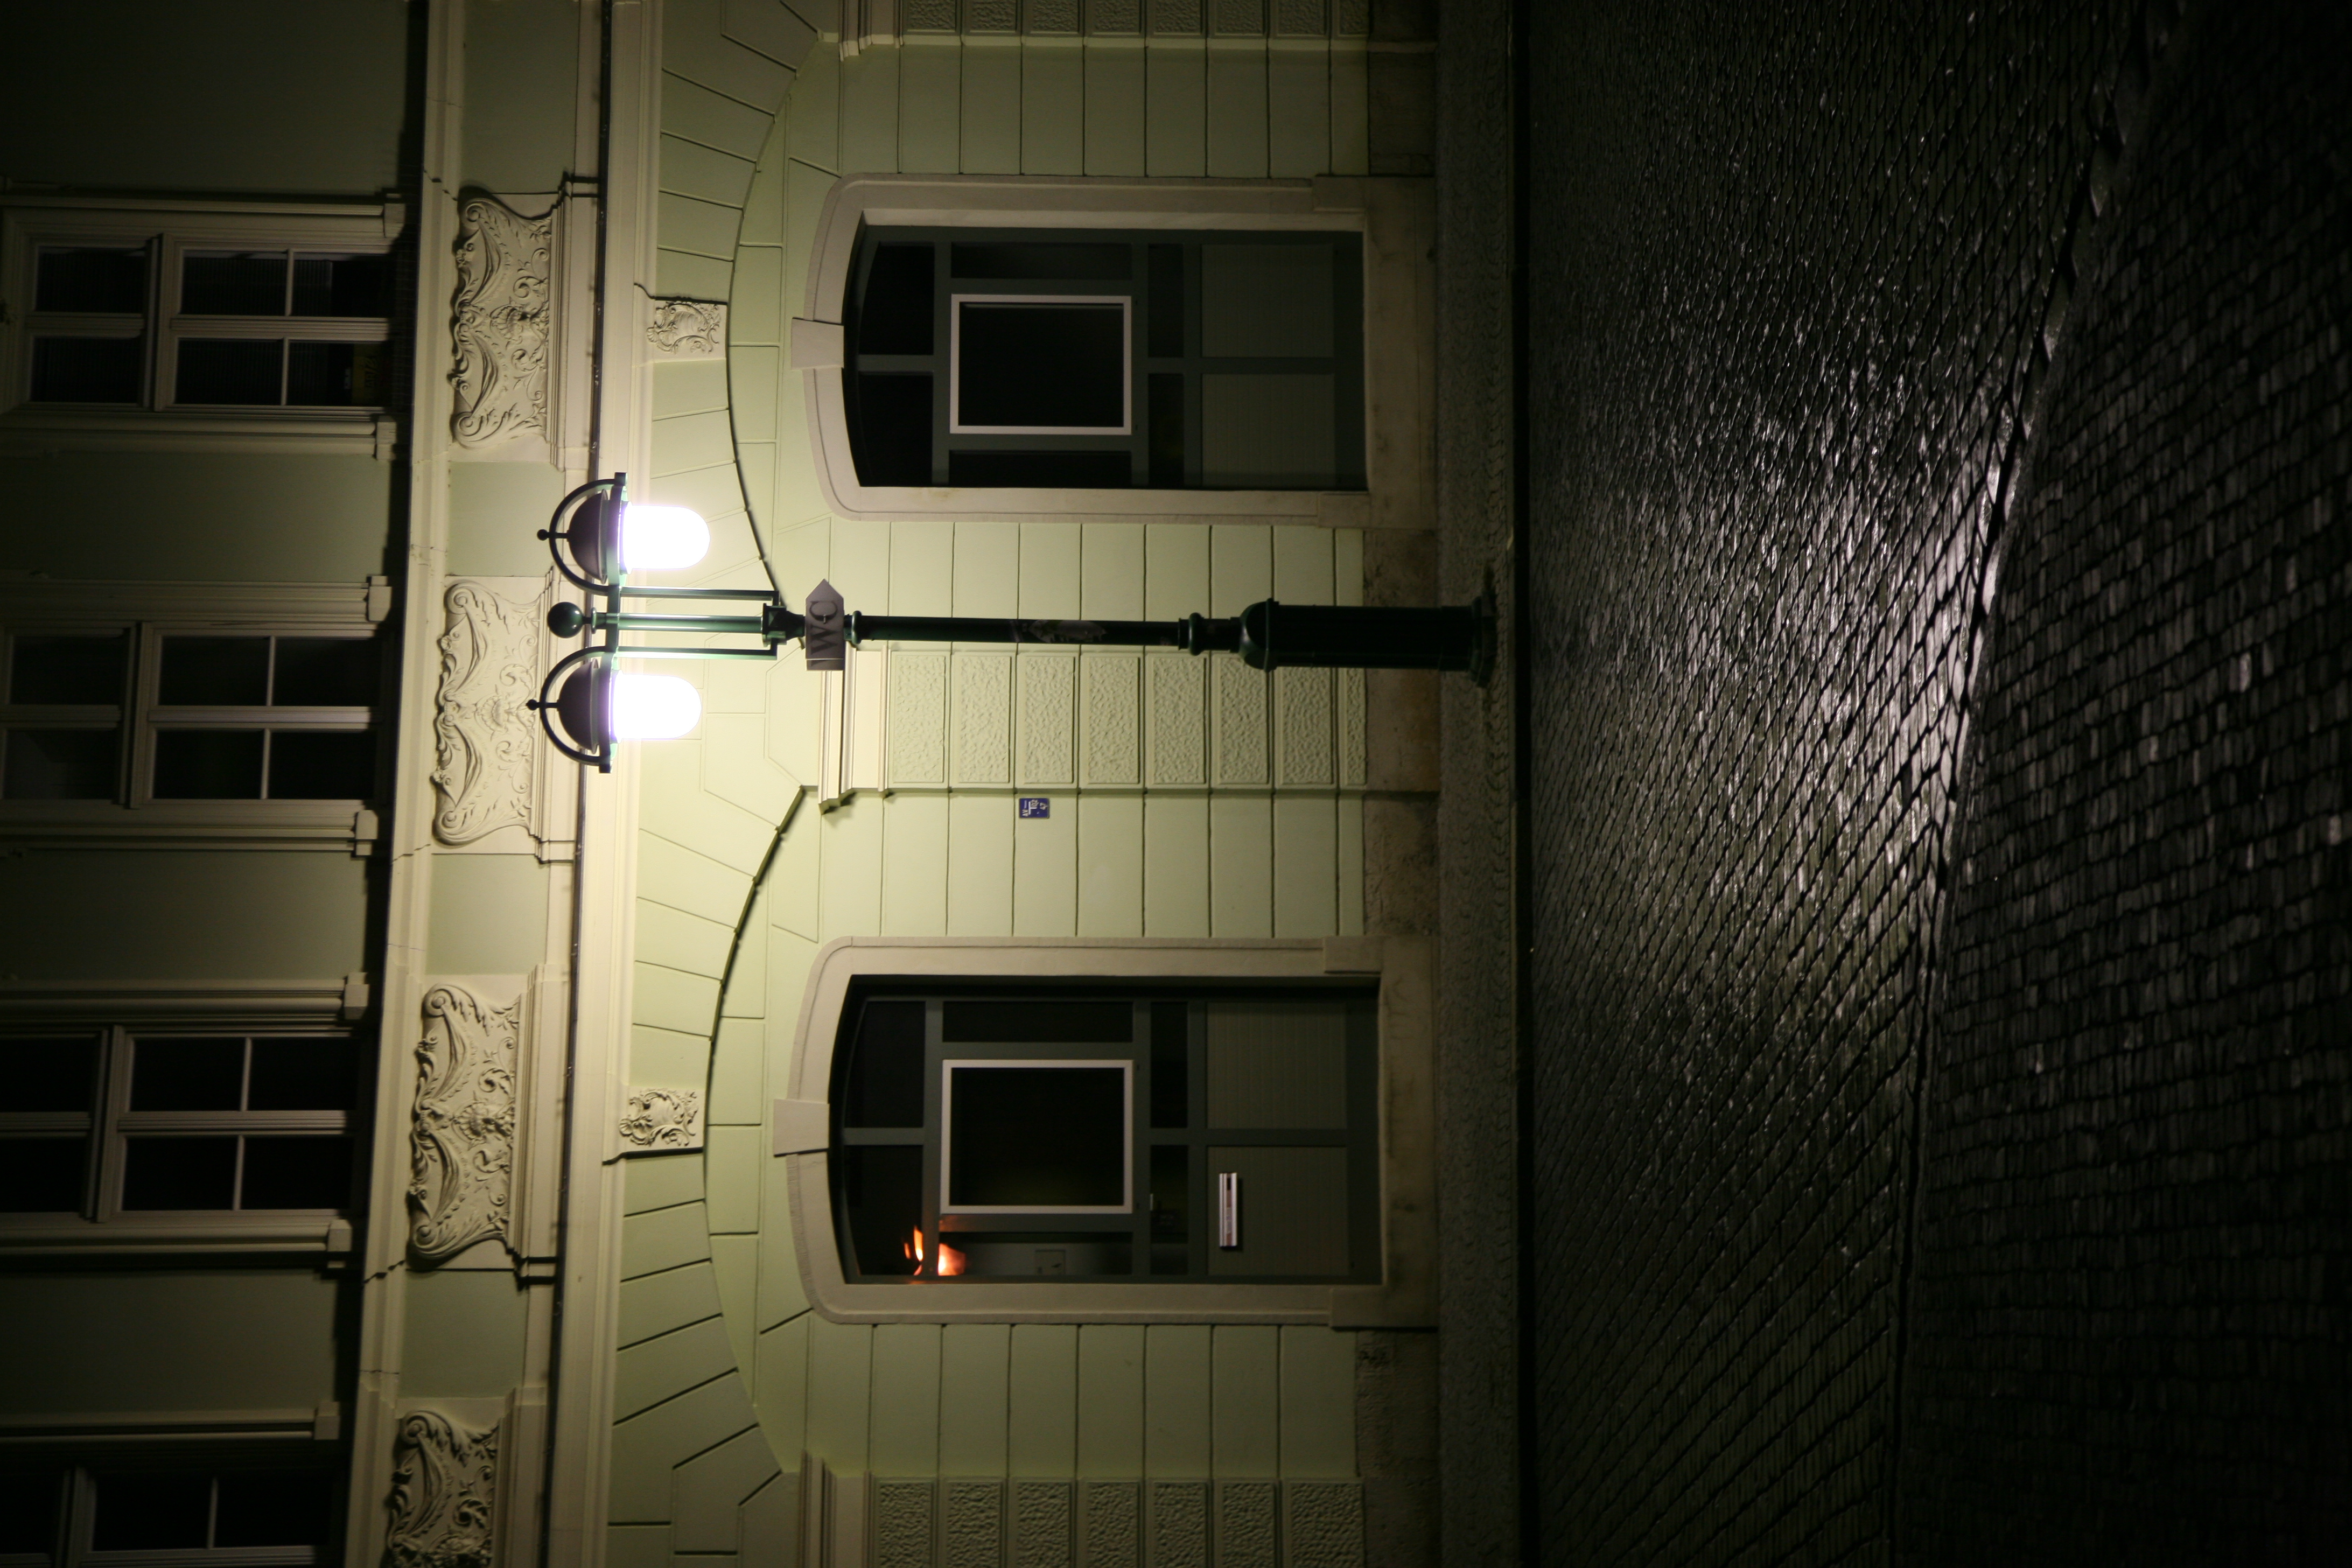
light, architecture, white, night, house, building, wall, pavement, color, darkness, street light, black, lighting, symmetry, germany, allemagne, nacht, nuit, shape, architektur, thuringia, weimar, thuringe, floorlamp, pflaster, stehleuchte, th ringen